Cemetery of Distinguished Citizens

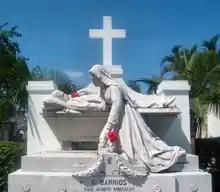
Sculptures of Captain General Gerardo Barrios and his wife, Adelaida Guzmán de Barrios, at the soldier's tomb

The Cemetery of Distinguished Citizens (Spanish, "Cementerio de los Ilustres") is a cemetery located in San Salvador and together with the Cemetery of La Barmeja, it forms the Cemetery General in San Salvador. It is the burial place of prominent families of the capital of El Salvador and many outstanding figures from the history of this country.